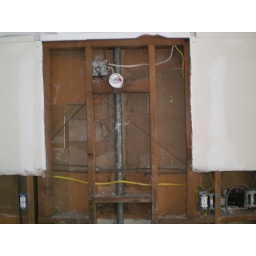
new GFIC left and right of sink &amp;amp; new fan switch in new 2 gang box right